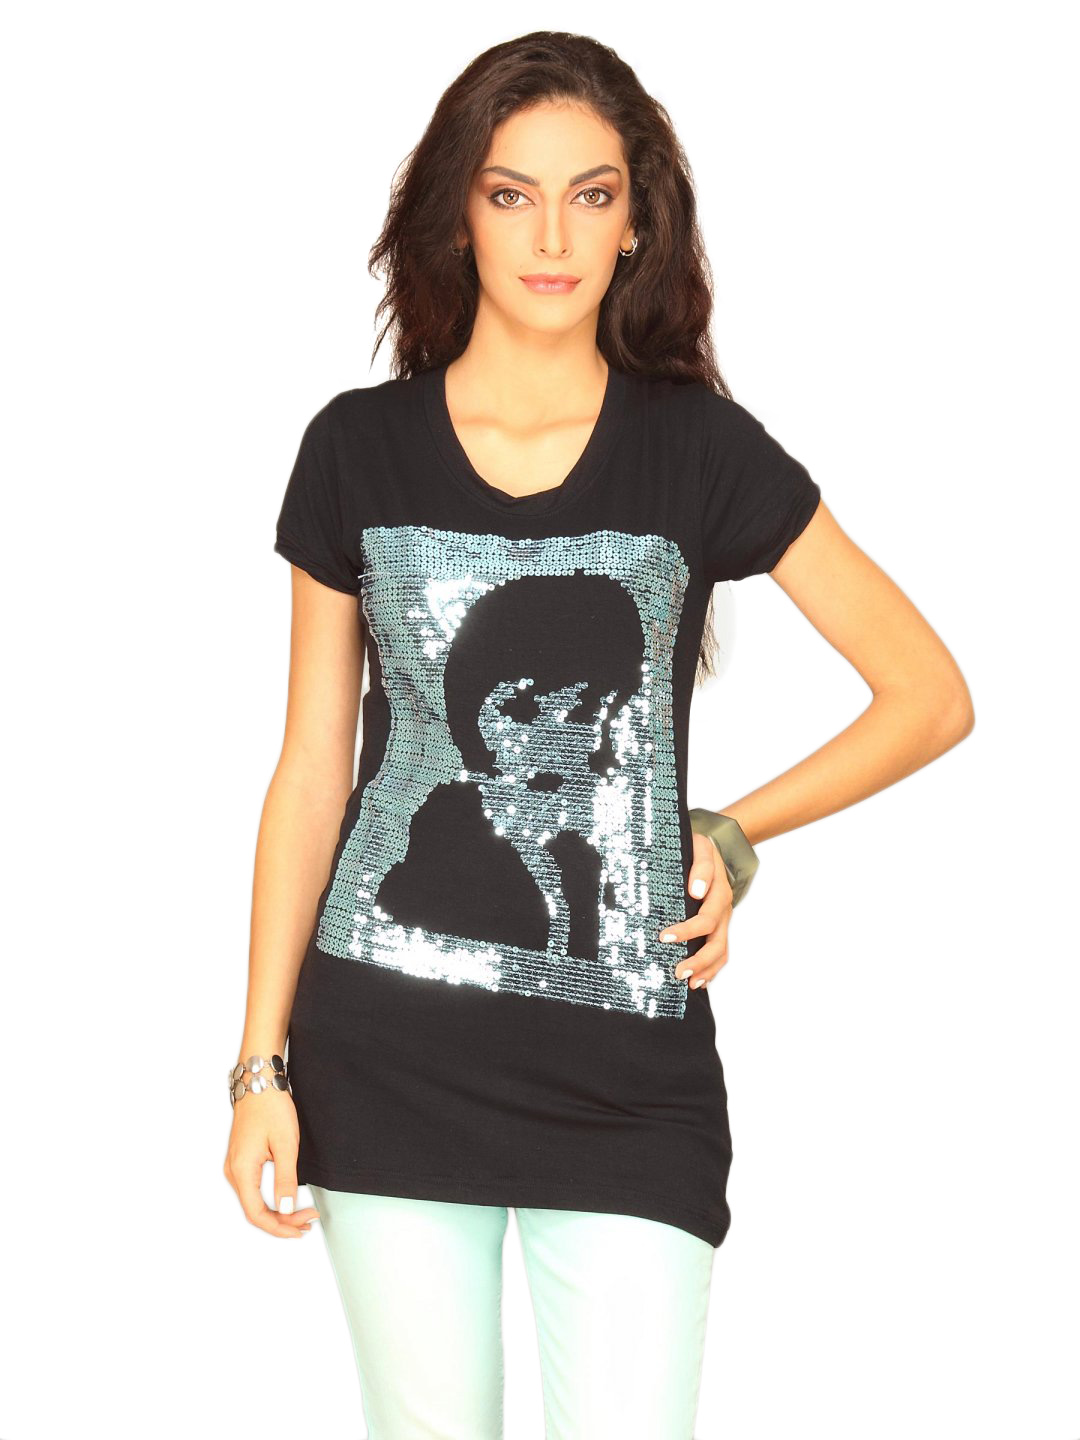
Jealous 21 Women's Black Sequined Top
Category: Apparel / Topwear / Tops
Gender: Women
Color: Black
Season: Summer 2011
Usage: Casual